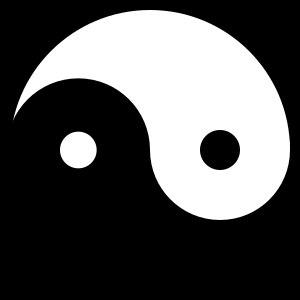
L’univers de Naruto est un univers de fiction créé par Masashi Kishimoto dans lequel se déroule l’histoire du shōnen manga Naruto, et des anime associés.